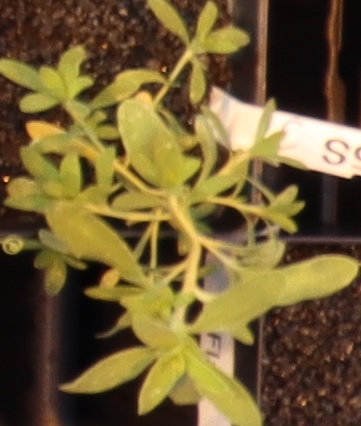
Label: Kochia